Cyclic nucleotide–gated ion channel

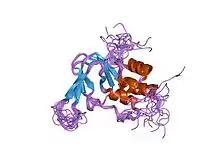
Illustration of a cyclic nucleotide–gated ion channel with a cAMP binding domain.

The C-linker is a region that connects the CNBD to the S6 segment. The C-linker region contributes to the contact between channel subunits as well as promotes tetramerization, the forming of tetramers. There are many residues that play a role in modulation of CNG channels. This process uses metals such as nickel, zinc, copper, and magnesium. The C-linker region is involved in the coupling of ligand binding to the opening of the pore. The C linker region forms disulfide bonds with N-terminal regions. Disulfide bonds alter the channel function therefore they most likely lie close to the tertiary structure. Disulfide bonds decrease the free energy of the open state compared to the closed state. The specific cysteine residue C481 on the C-linker region is located only a few amino acids away from the binding domain. In the closed state C481 is nonreactive; C481 must undergo a conformational change so that it is accessible for the opening of the channel. Disulfide bonds form between neighboring subunits and C481. Simultaneously there is a C35 cysteine residue at the N-terminal of the C-linker region that can reach two C481 residues, making a favorable disulfide bond compared to a C481-C481 bond.